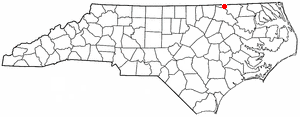
Gaston est une ville américaine située dans le comté de Northampton en Caroline du Nord. En 2010, sa population était de 1 152 habitants.